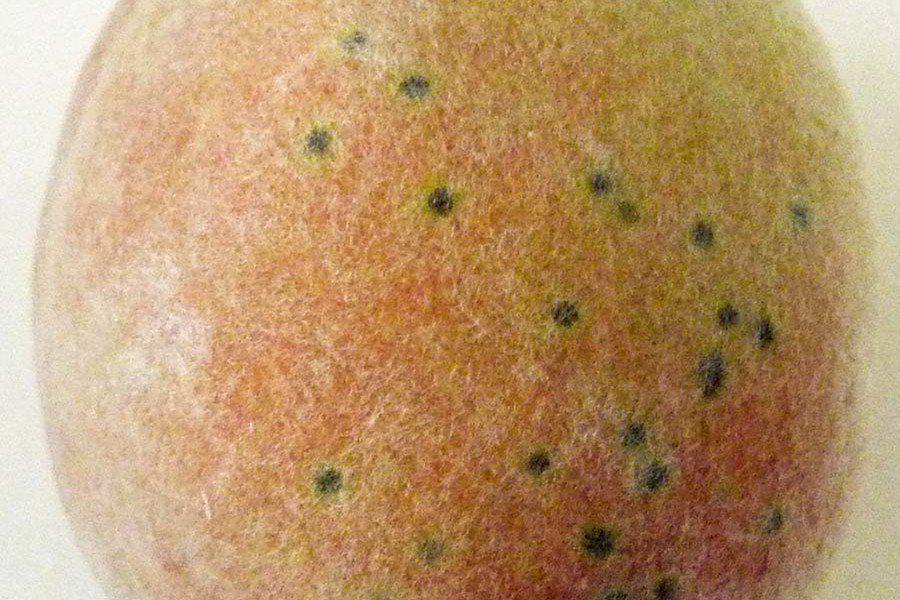
Plant: Peach
Disease: peach scab